Isis Masonic Lodge

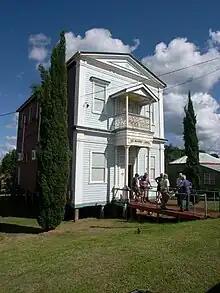
Isis Masonic Lodge, 2008

The Isis Masonic Lodge in Childers is a two-storey timber building constructed in two stages, the first in 1897 and the second in 1909, to the design of Bundaberg architect Frederick Herbert Faircloth. Located in Macrossan Street, a block behind the main street of Childers, the building survived a major fire in the town in 1902 and remains as one of the oldest buildings in the town.